Hans Peter Hansen

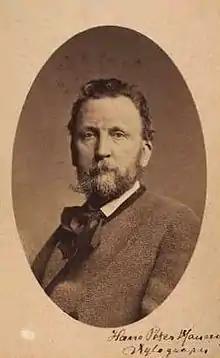
H.P. Hansen's portrait with his signature. Photo by Peter Most.

Hans Peter Hansen (20 December 1829 – 18 November 1899) was a Danish xylographer who specialized in portraits.